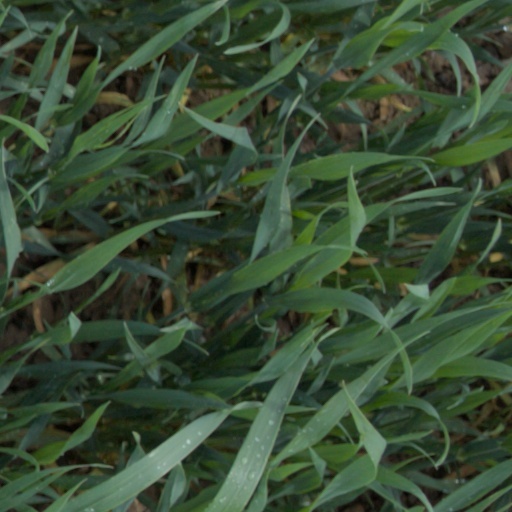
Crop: wheat